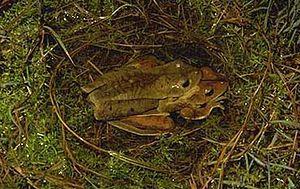
Hypsiboas faber est une espèce d'amphibiens de la famille des Hylidae.